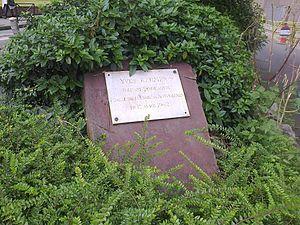
Plaque hommage à Yves Kermen à Boulogne-Billancourt
Bulat-Pestivien [bylatpɛstivjɛ̃] est une commune française située dans le département des Côtes-d'Armor, en région Bretagne.
Yves Kermen, né le 21 décembre 1910 à Bulat-Pestivien, est un syndicaliste français et résistant communiste fusillé au Mont Valérien le 17 avril 1942. Trois mois durant, il fut pour la région parisienne le chef militaire de la Résistance du PCF à l'Occupation.